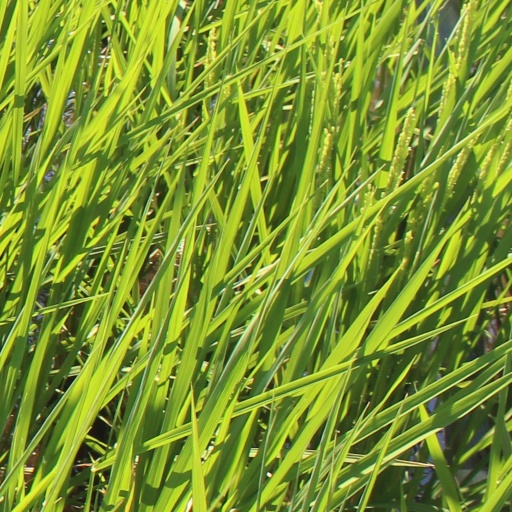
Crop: rice